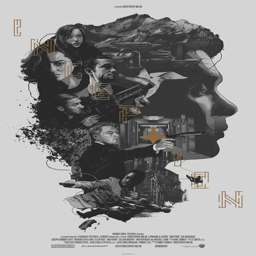
these posters of famous movies are better than the original